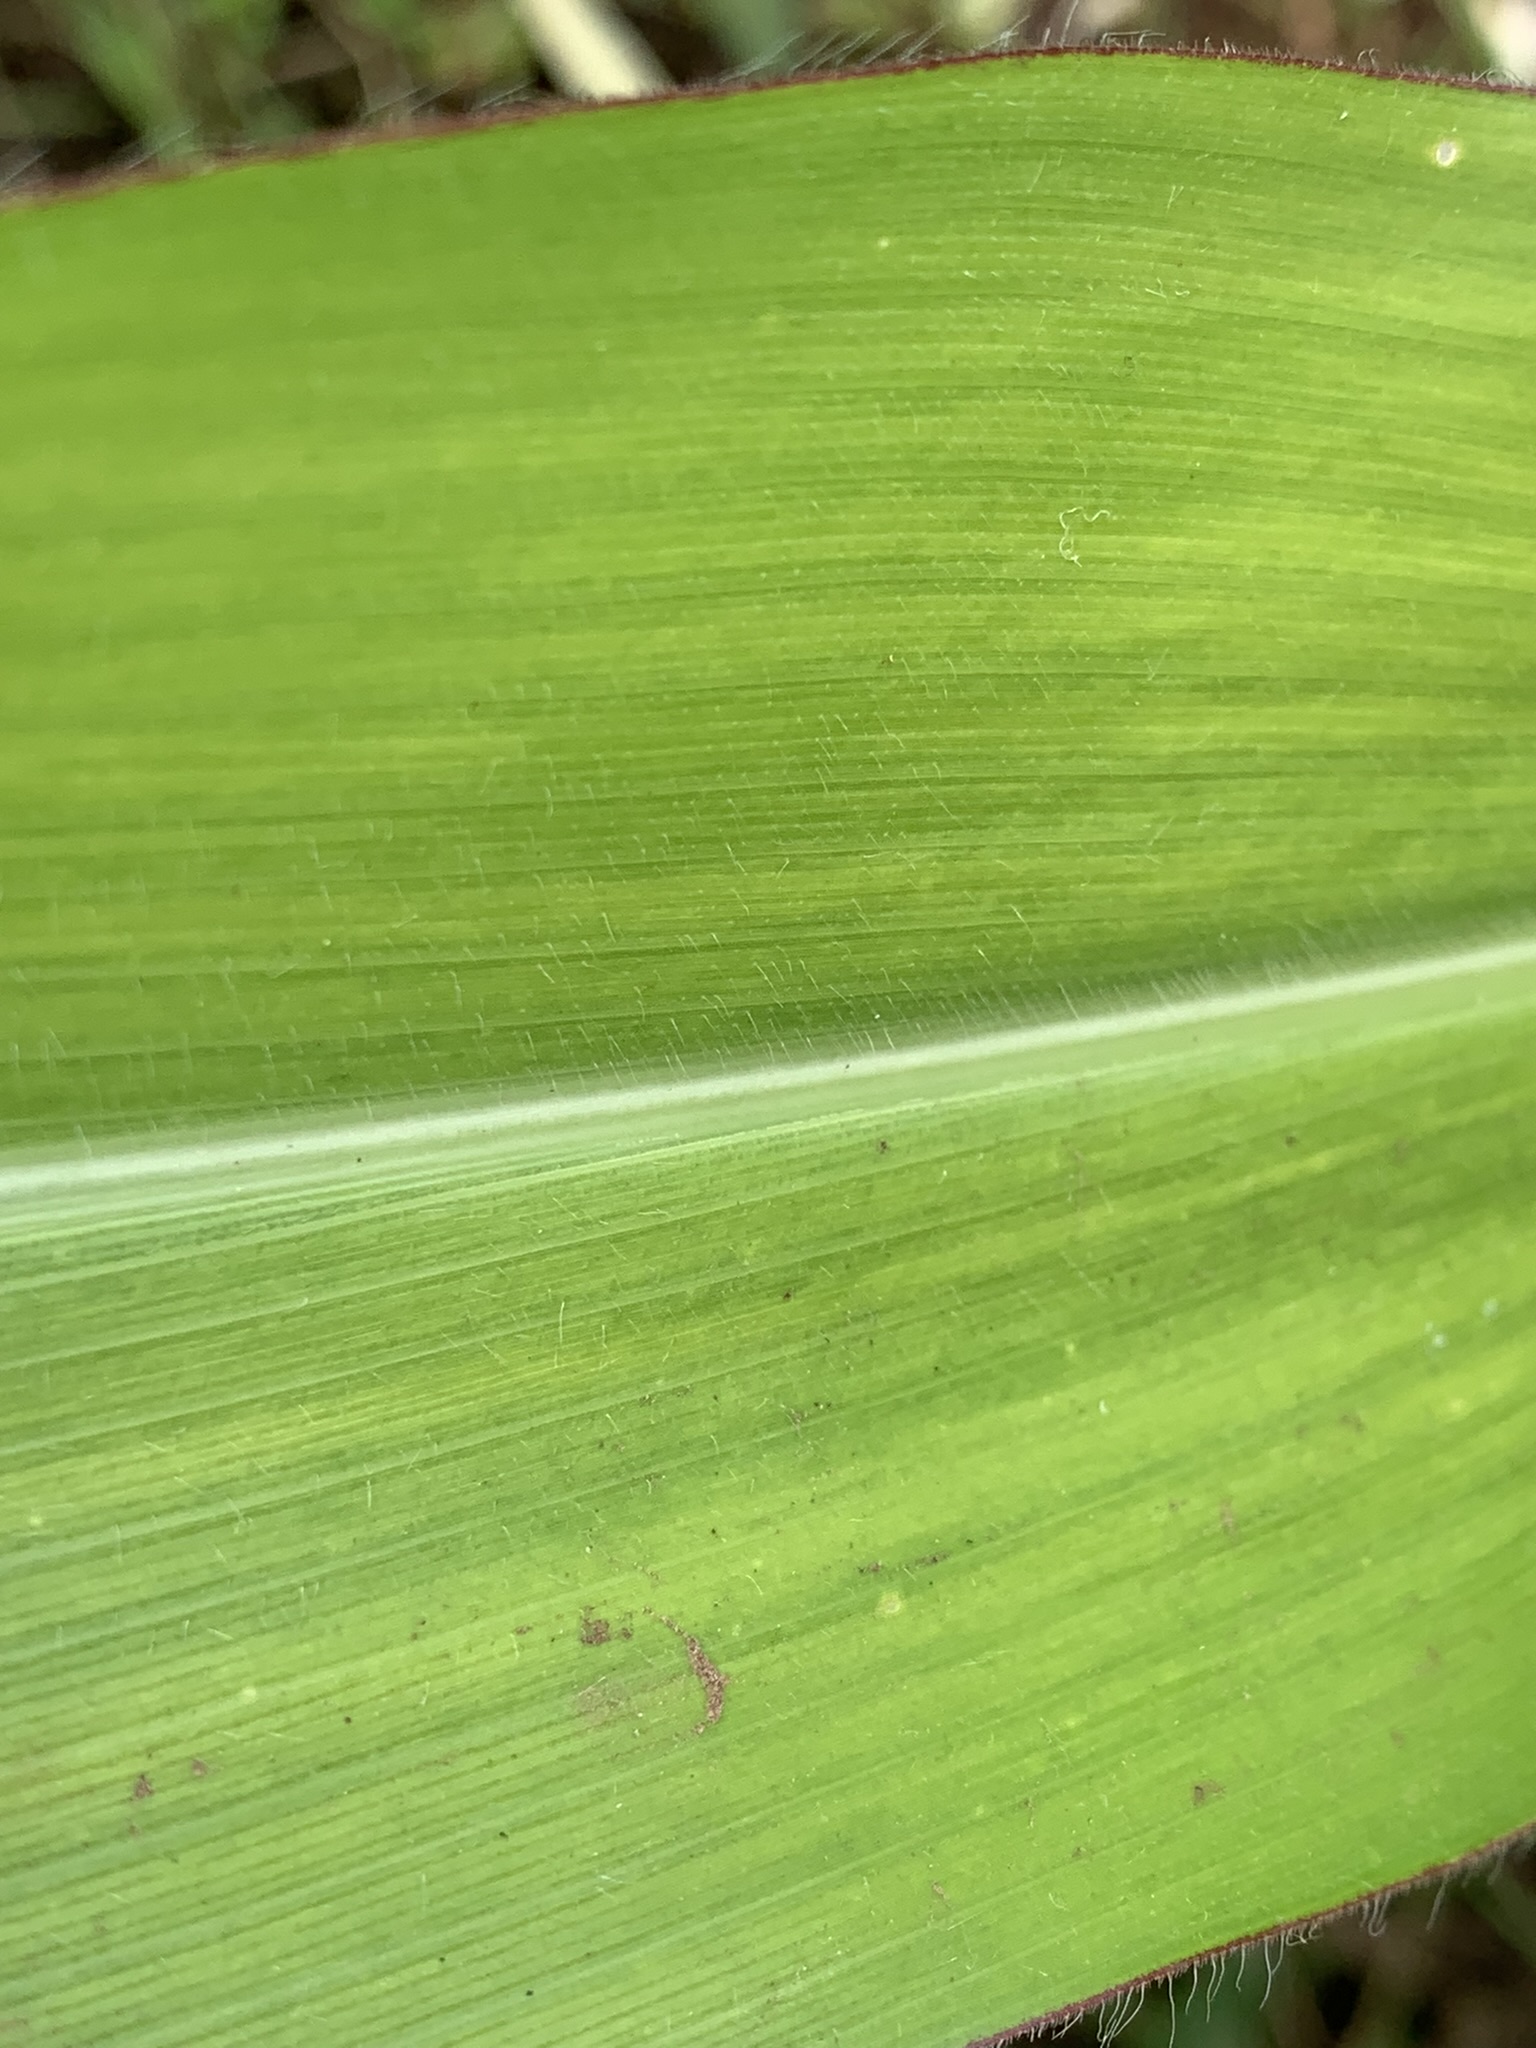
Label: Healthy